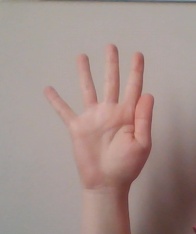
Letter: sheen